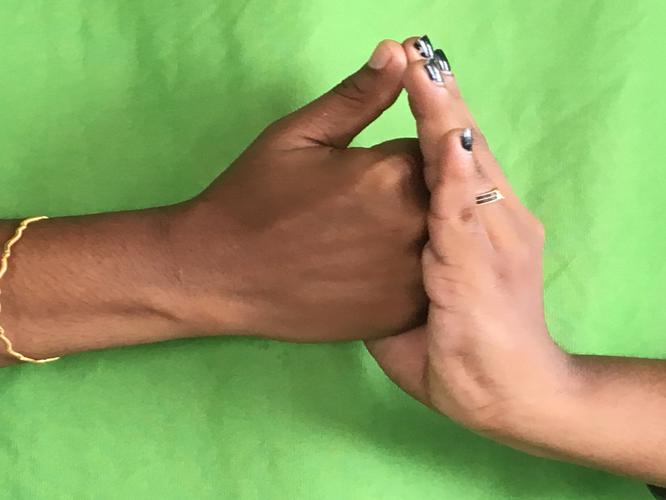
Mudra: Shanka
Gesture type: double_hand